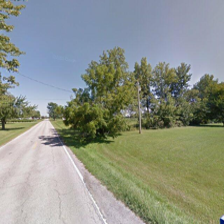
Label: streetView